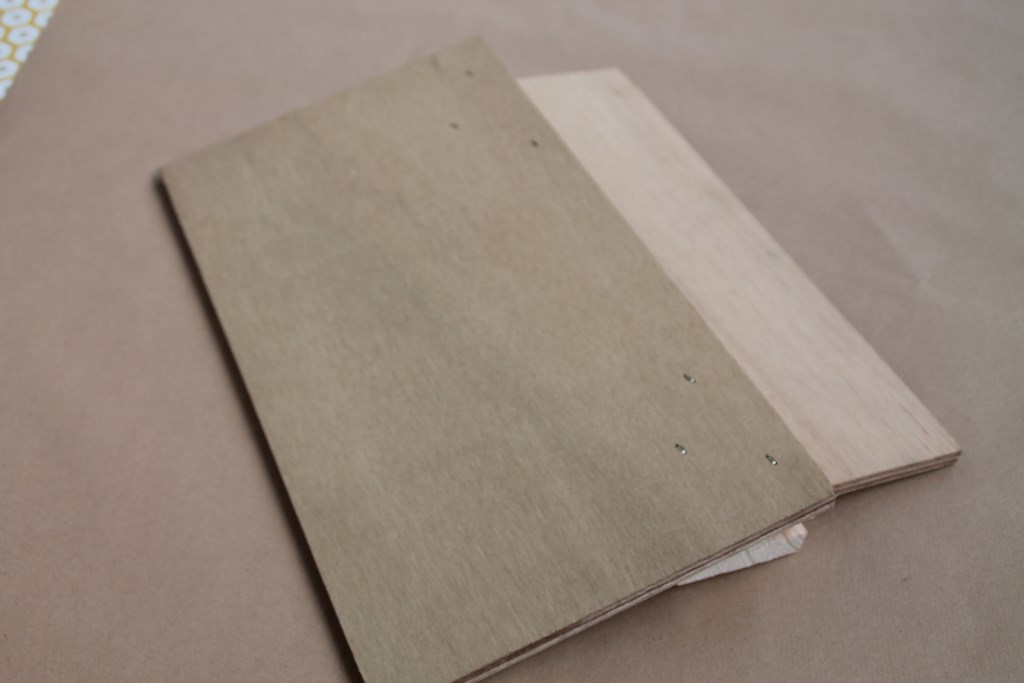
Waste category: paper